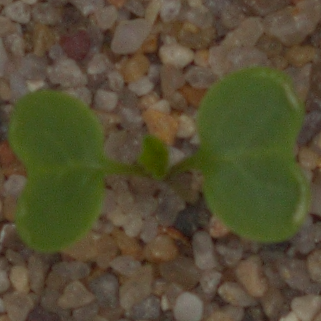
Label: charlock